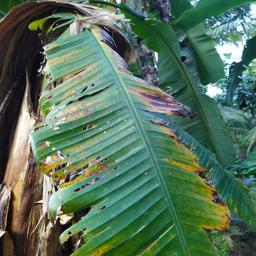
Label: YELLOW SIGATOKA